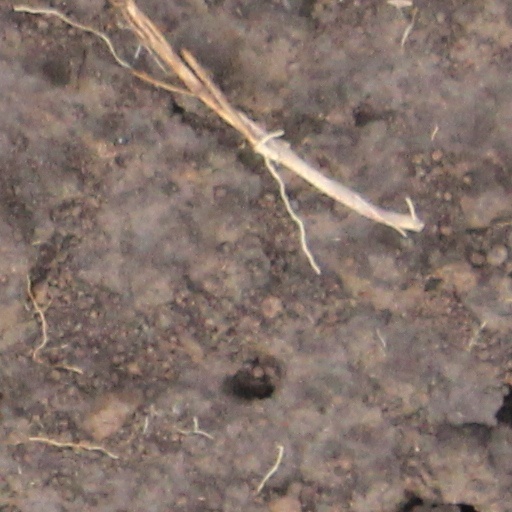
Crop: wheat